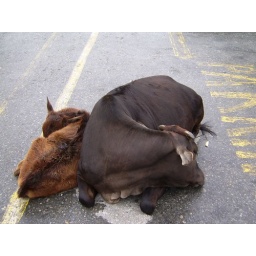
Cow and her baby are sleeping on the road at lake side in Pokhara.